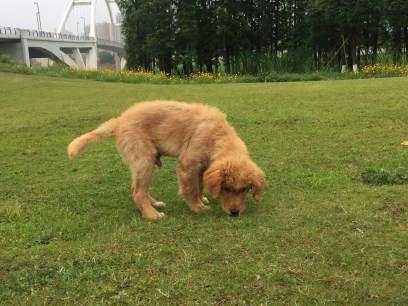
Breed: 5355-n000126-golden_retriever